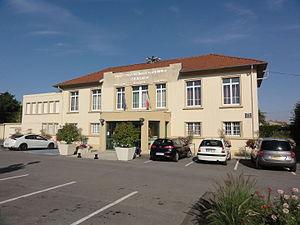
Thierville-sur-Meuse est une commune française située dans le département de la Meuse, en région Grand Est.